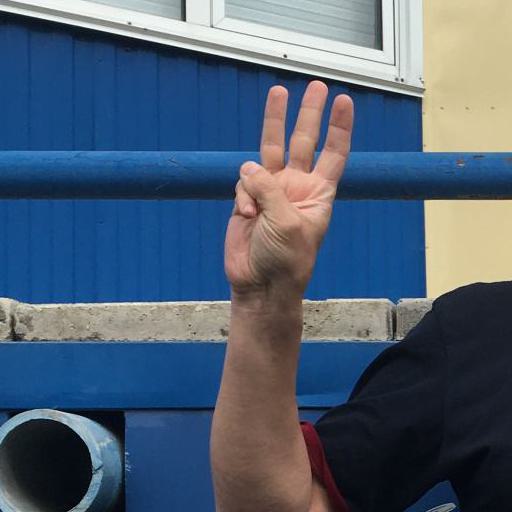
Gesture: three